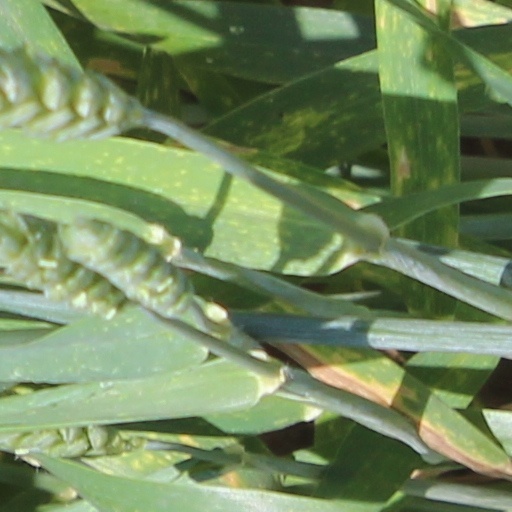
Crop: wheat